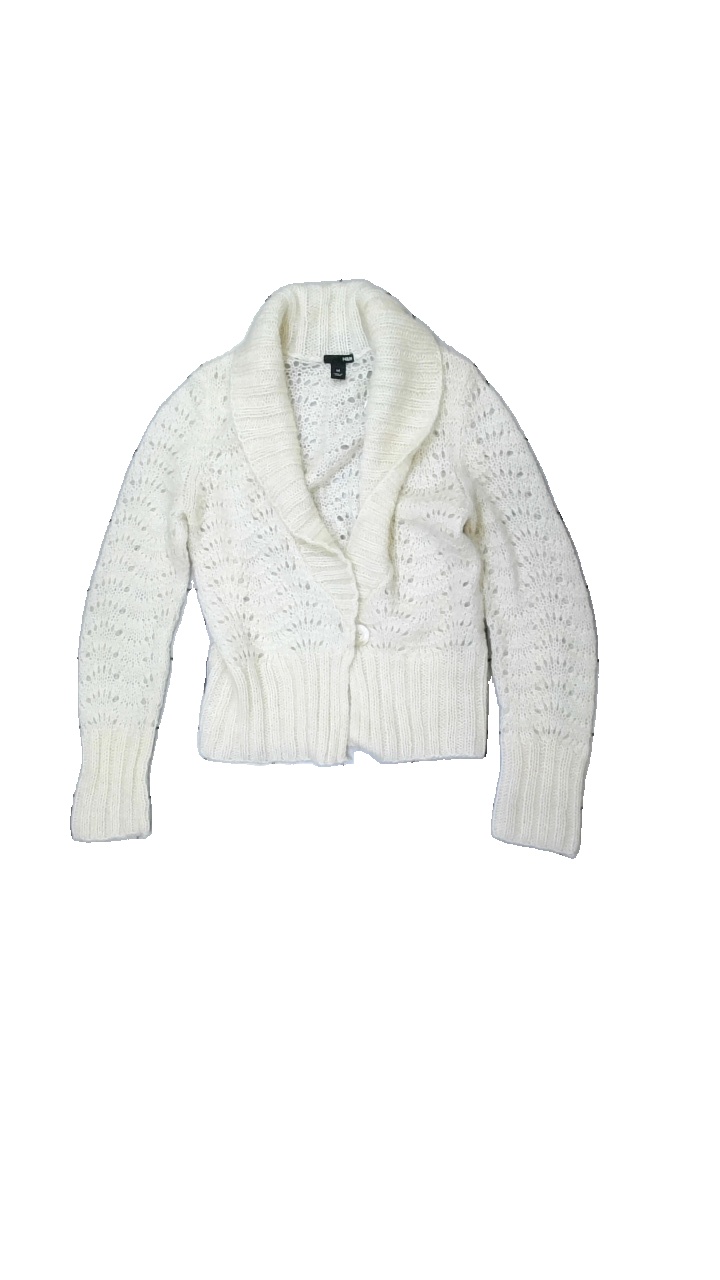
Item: Cardigan (Ladies)
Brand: H&m
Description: White cardigan
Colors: White
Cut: Regular
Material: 63% Acryl 37% Wool
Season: All
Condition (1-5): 5
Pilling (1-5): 5
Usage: Reuse
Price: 50-100